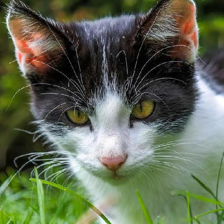
Label: animals